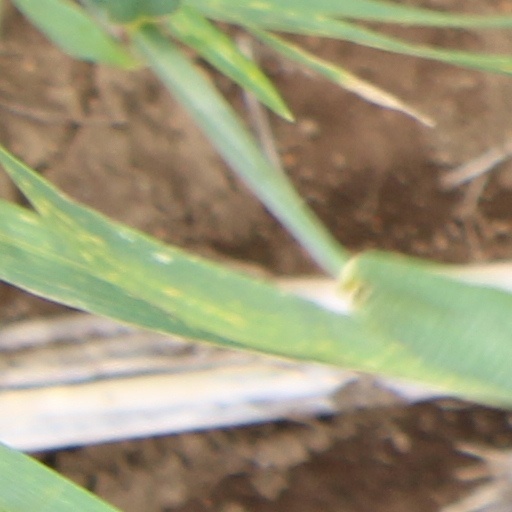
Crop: wheat